Hylaecullulus

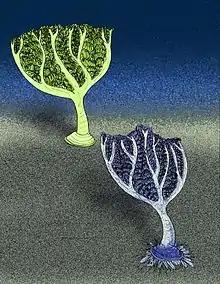
The Ediacaran fossil, "Primocandelabrum", superficially resembles "Hylaecullulus" in anatomy, although has a much simpler holdfast and a more triangular crown.

"Hylaecullulus fordi" fossils are distinguished from other rangeomorphs because of its multifoliate nature, a trait only shared with "Bradgatia" and "Primocandelabrum". These two taxa also occur alongside "H. fordi" fossils on Bed B of the Bradgate Formation, although they both deviate a little from "Hylaecullulus". "Bradgatia" has a similar multifoliate anatomy, although it lacks a proper stem and instead has a small, bulb-shaped holdfast. The architecture of the branches within "Bradgatia" are also distinct from "Hylaecullulus", since the folia seen in "Bradgatia" are unfurled and show signs of radiation from all resolvable orders of its branching. "Primocandelabrum" only superficially resembles "Hylaecullulus" because it possesses a more anatomically simple holdfast alongside a straight and proportionally shorter stem. The bushy crown of "Primocandelabrum" is distinct from the crown of "H. fordi" because of its notably triangular outline and branches that are coarser and in the shape of a candelabrum.